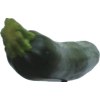
Label: dark_zucchini